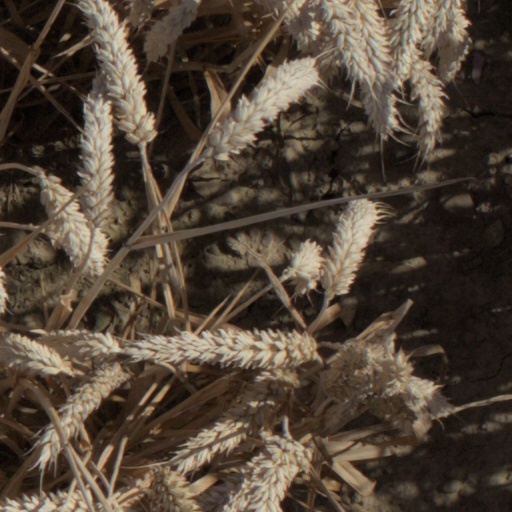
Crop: wheat